Aníbal Escalante

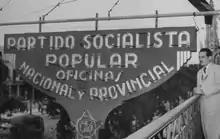
Escalante had helped found the Popular Socialist Party whose Havana headquarters are shown here in 1945.

Aníbal Escalante was born in 1909, the son of a Cuban independence fighter who fought under the command of Calixto Garcia.